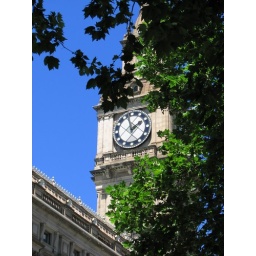
clock tower in bourke street